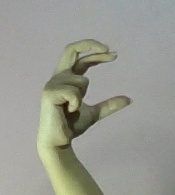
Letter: thal